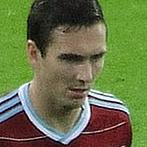
Age: 29